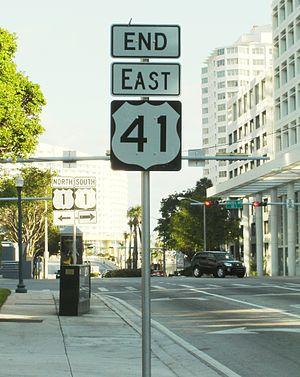
L'U.S. Route 41 est une route reliant le littoral atlantique floridien à la péninsule de Keweenaw, sur le lac Supérieur, traversant les États américains de Géorgie, du Tennessee, du Kentucky, de l'Indiana, de l'Illinois et du Wisconsin.